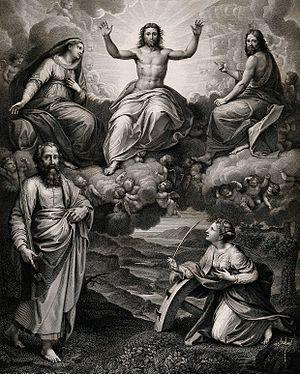
Joseph Théodore Richomme, né le 28 mai 1785 à Paris où il est mort le 22 septembre 1849, est un graveur français.